1940 Finnish presidential election

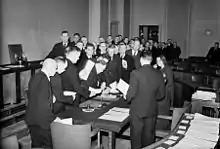
The presidential elections taking place

Early and indirect presidential elections were held in Finland in 1940 after President Kyösti Kallio resigned on 27 November following a stroke on 27 August. The 1937 electoral college was recalled and elected Prime Minister Risto Ryti, who received 288 of the 300 votes. Most other Finnish politicians considered Ryti a principled, unselfish, intelligent and patriotic man, who could lead Finland effectively enough during World War II. His leadership qualities had been tested already during the Winter War (November 1939–March 1940). Also the outgoing President Kallio considered him the best available presidential candidate. In early December 1940, the Soviet Foreign Minister, Vyacheslav Molotov, interfered with the Finnish presidential elections by claiming to the Finnish Ambassador to the Soviet Union, Juho Kusti Paasikivi, that if potential presidential candidates such as Marshal Carl Gustaf Emil Mannerheim, former President Pehr Evind Svinhufvud, or former Prime Minister Toivo Mikael Kivimäki were elected President, the Soviet government would consider Finland unwilling to fulfill its peace treaty with the Soviet Union. Due to the lingering threat of another war and the Karelian refugees' dispersal throughout Finland, regular presidential elections were cancelled, and instead the 1937 presidential electors were summoned to elect the President. Under these tense political circumstances, Ryti had no problem winning these exceptional presidential elections by a landslide. The same day, former president Kallio died.